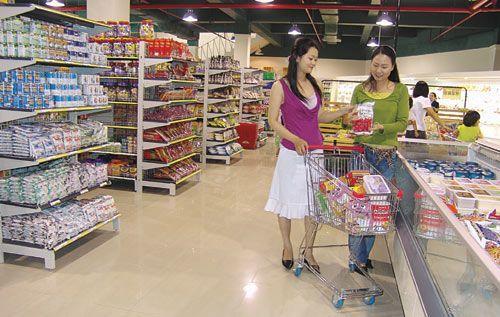
có hai người phụ nữ đang đứng ở bên một quầy hàng